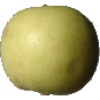
Label: Apple Golden 3